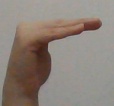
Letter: haa